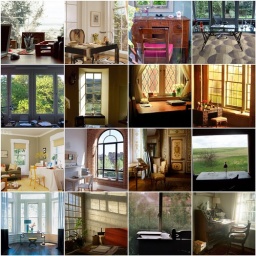
desk by the window - insp